Great Pond (Saint Croix)

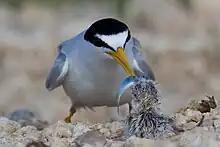
Least terns nest in the IBA

The lagoon is separated from Great Pond Bay on its southern side by a vegetated baymouth bar about 1,100 m long, with a maximum width of 105 m. It connects with the sea by a narrow channel at its south-eastern corner. The perimeter of the lagoon is vegetated with black mangroves, and extensive mudflats are exposed when water levels are low. The salinity of the water in the lagoon varies between 20 and 40 parts per thousand, depending on rainfall and groundwater runoff in the 470 ha catchment. There is a small settlement of about 100 houses in the watershed of the lagoon, mainly on its north-eastern side.